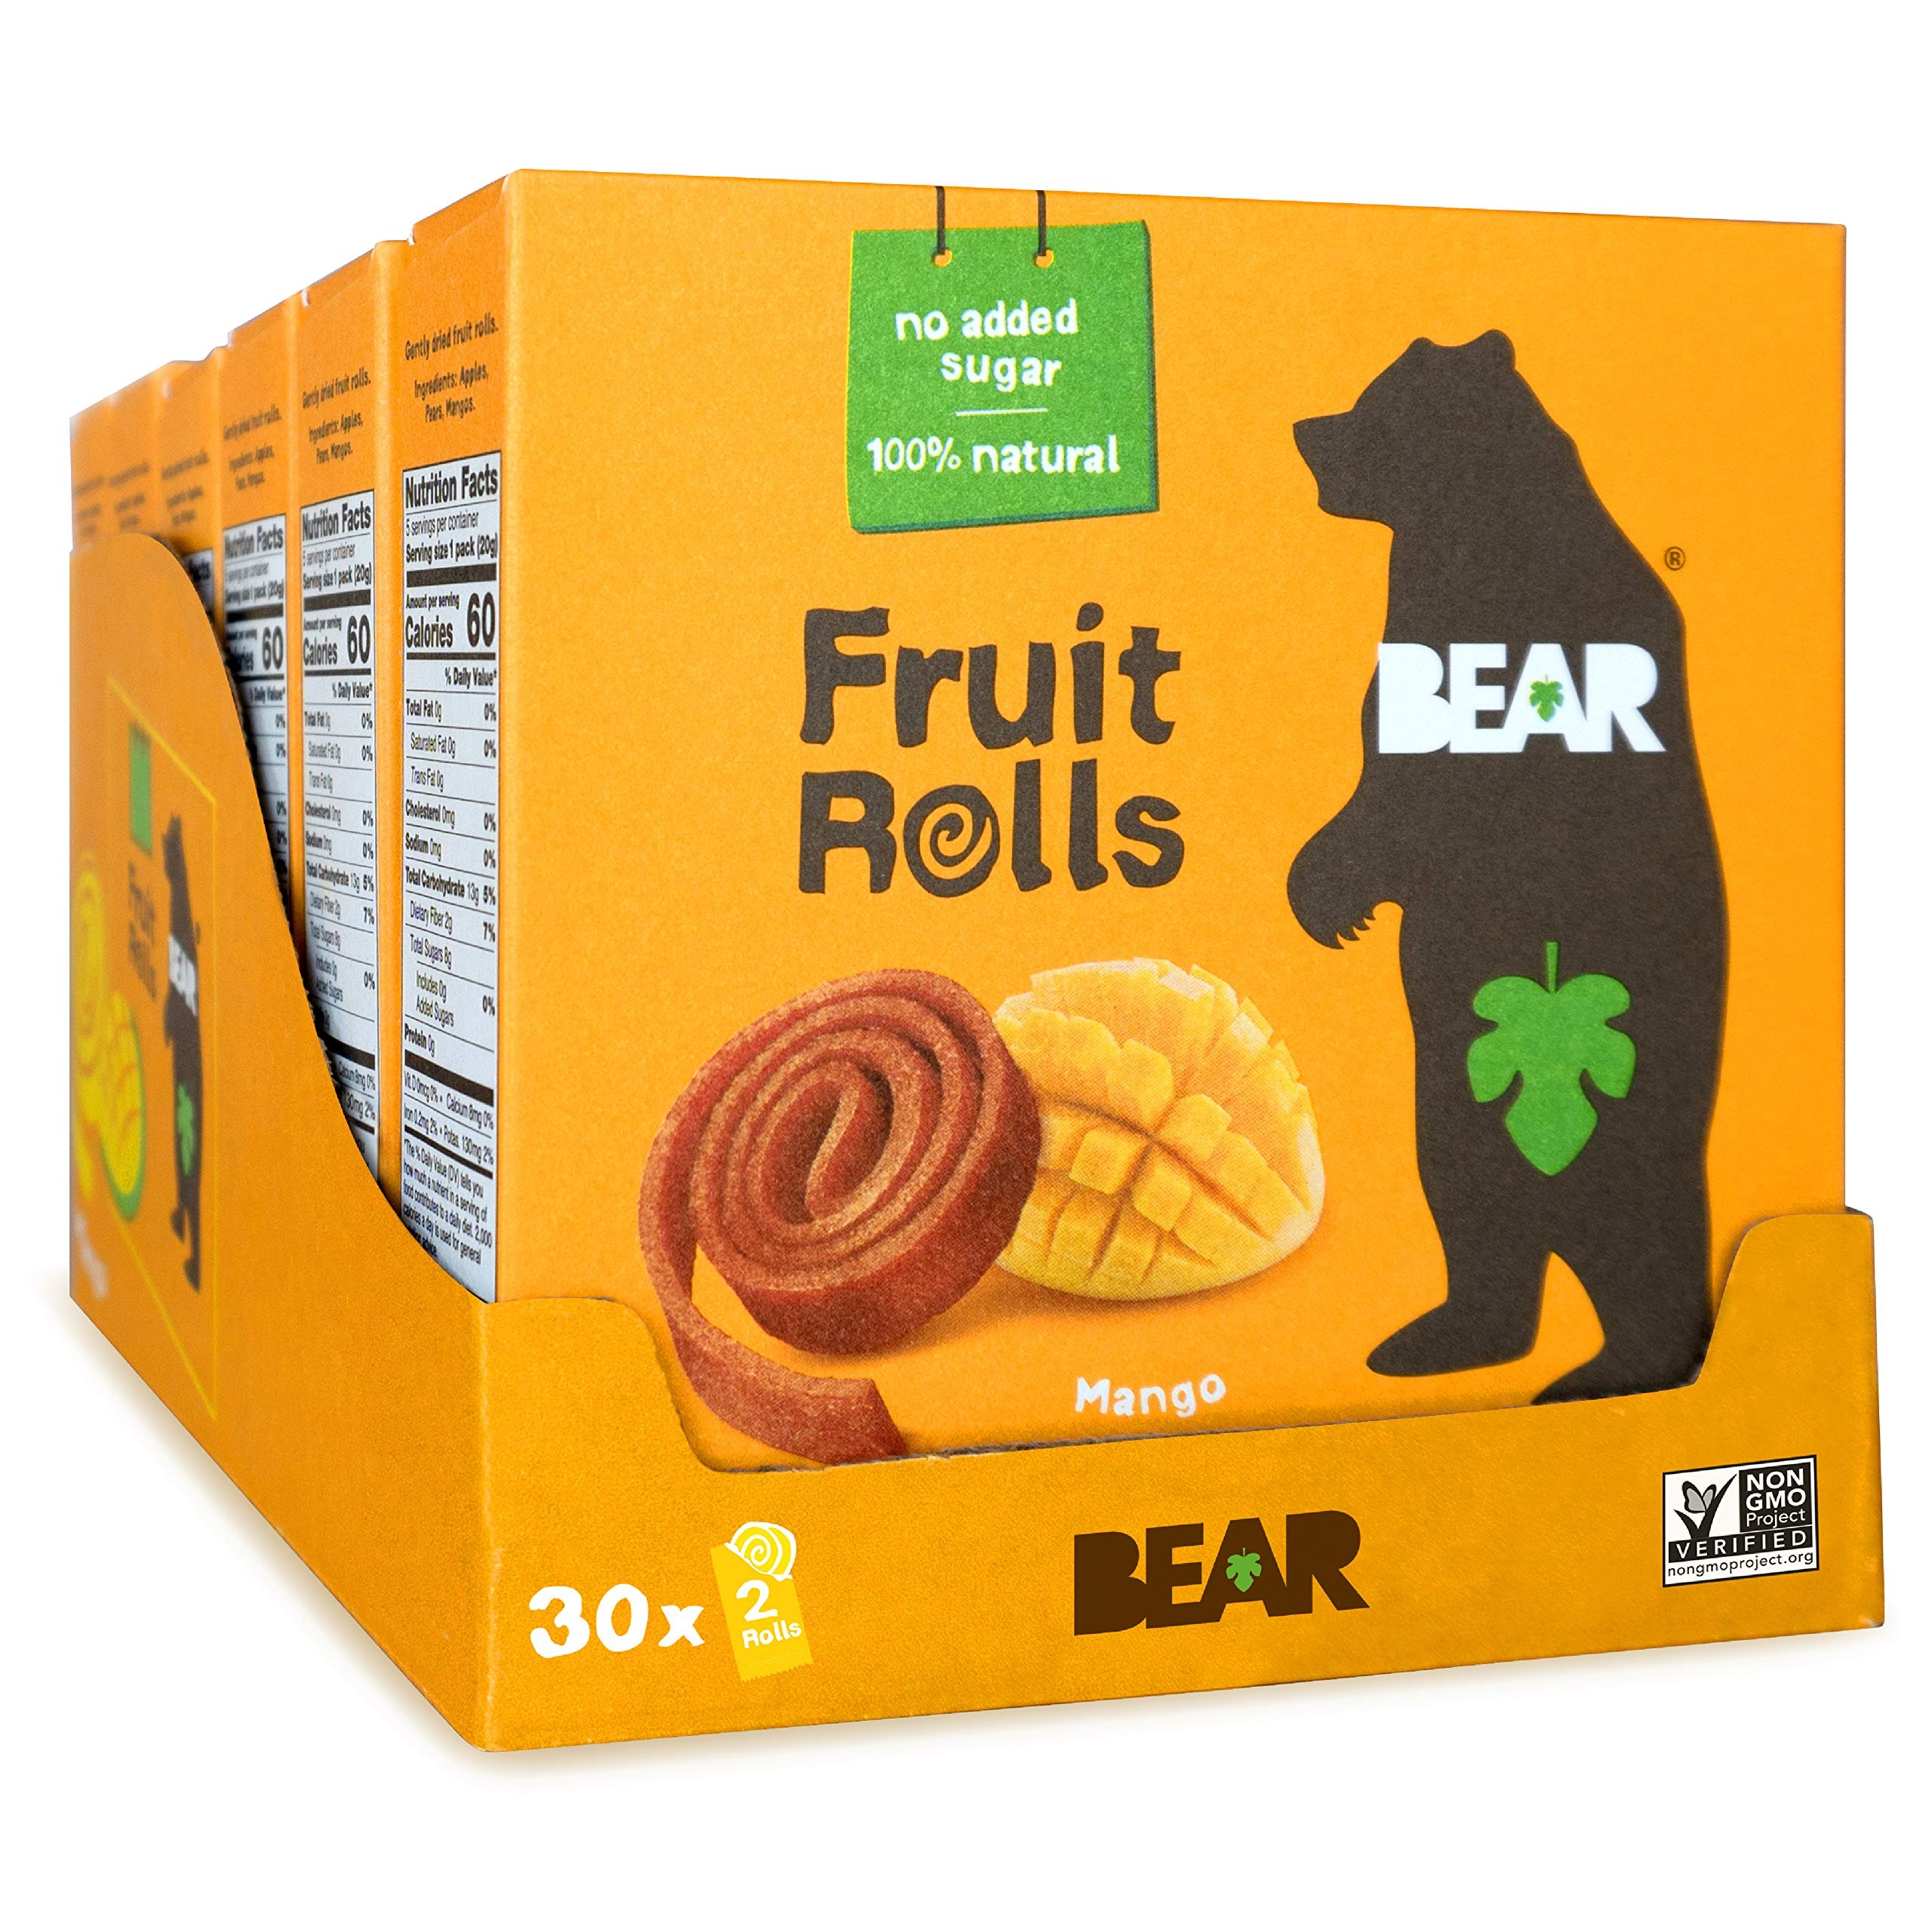
Item Name: BEAR Real Fruit Yoyos, Mango, No Added Sugar, All Natural, Non GMO, Gluten Free, Vegan, Healthy On-The-Go Snack For Kids & Adults, 0.7 oz (Pack of 30)
Bullet Point 1: Contains 30 packs with 2 rolls in each pack. Made with real whole fruit, and absolutely nothing else
Bullet Point 2: We’re proud to say that our fruit snacks are non-GMO Project Verified, gluten free, kosher, vegan, and paleo
Bullet Point 3: Our fruit rolls are also completely free from concentrates, added sugar, preservatives, stabilizers, and gumming agents
Bullet Point 4: We gently bake our fruit rolls to ensure they’re jam packed with vitamins, minerals, and fiber
Bullet Point 5: Perfect for lunchboxes, backpacks, or simply just a grrreat on-the-go healthy snack
Value: 21.0
Unit: Ounce

Price: 6.59